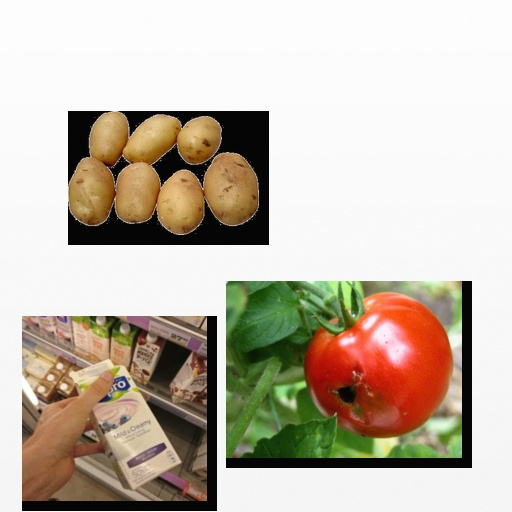
Food items: potato, blueberry_soy_yogurt, tomato